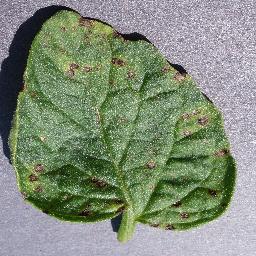
Label: Tomato___Septoria_leaf_spot